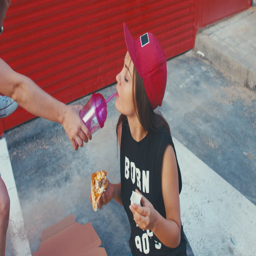
stylish teen girls with a longboard eating pizza outside , red metal wall urban background .